Chroma key

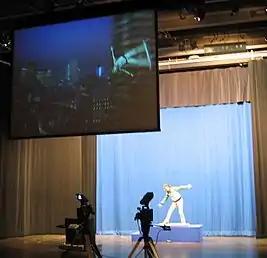
Demonstration of the creation of visual effects techniques using chroma key

Blue was originally used for the film industry as making the separations required a film that would only respond to the screen colour, and film that responded only to blue and higher frequencies (ultraviolet, etc.) was far easier to manufacture and make reliable than film that somehow excluded both frequencies higher and lower than the screen colour.